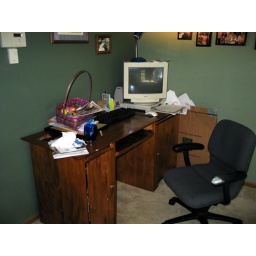
Before: My computer desk in the front room